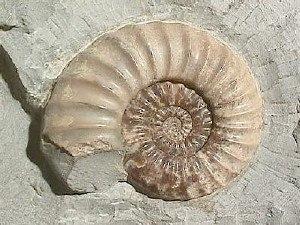
Cette liste d’« ammonites » est une première tentative pour lister tous les genres de la sous-classe des Ammonoidea.